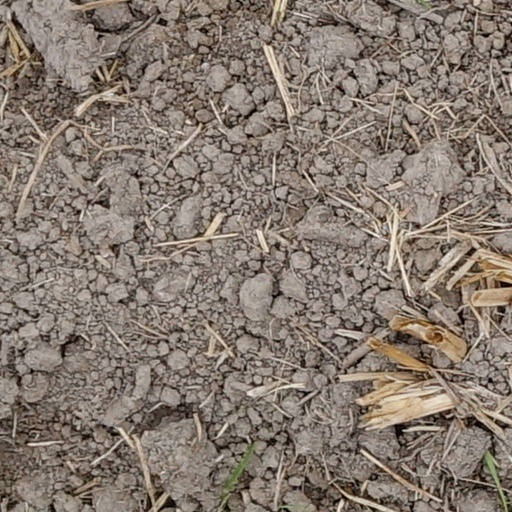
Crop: wheat